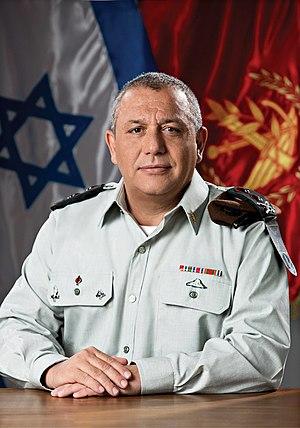
Gadi Eizenkot est un militaire israélien qui fut le chef d'état major des armées de Tsahal du 16 février 2015 au 15 janvier 2019. C'est le premier chef d'état-major originaire du Maroc.